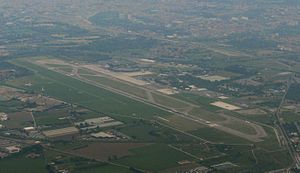
Bologna Guglielmo Marconi Lufthavn
Bologna Guglielmo Marconi Lufthavn er en lufthavn i Italien. Den er beliggende i Emilia-Romagna, seks kilometer nordvest for regionens hovedstad Bologna. Lufthavnen er opkaldt efter fysiker Guglielmo Marconi.